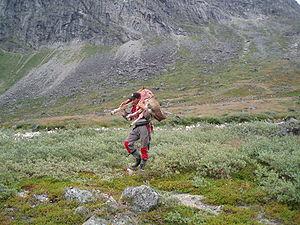
La culture groenlandaise est très proche de la tradition inuite, bien que la majorité du peuple groenlandais soit descendant d'Inuits. Actuellement, beaucoup d'habitants au Groenland partent à la pêche sur glace et organisent même des courses de traineaux.